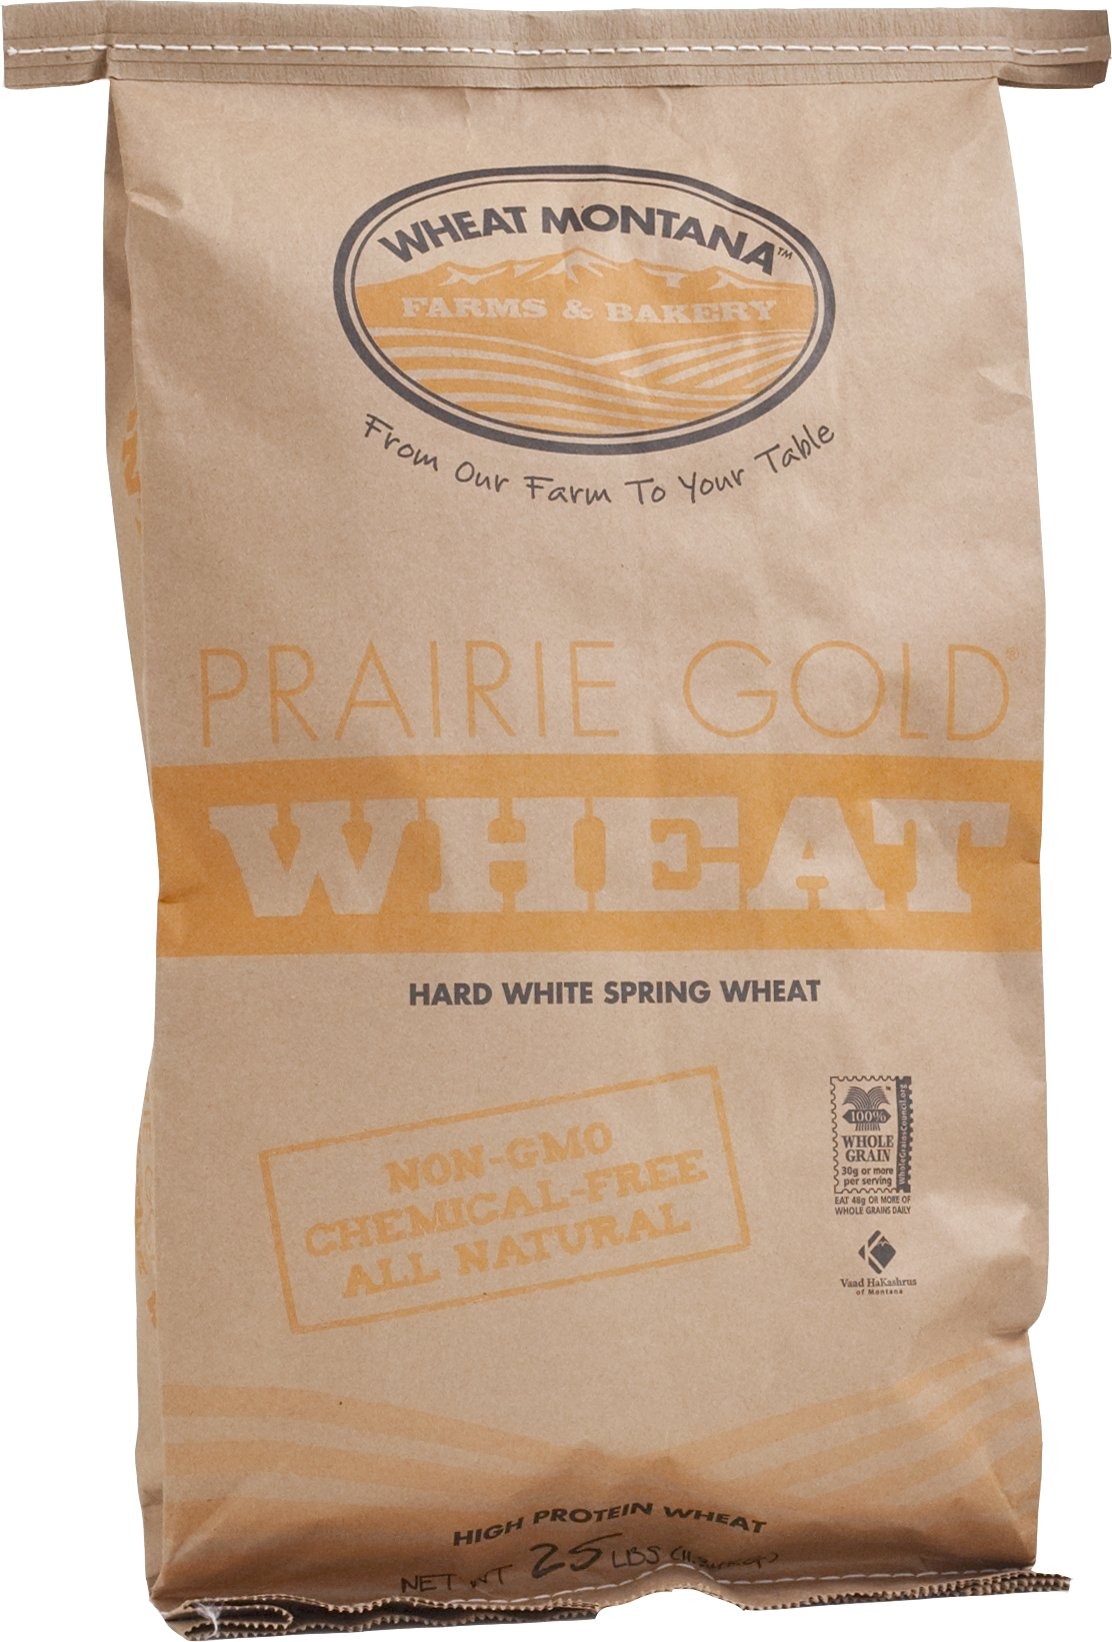
Item Name: Wheat Montana Prairie Gold Hard White Wheat, 25 Pounds
Bullet Point 1: Chemical-free
Bullet Point 2: Hard white spring wheat providing a lighter color profile with a slightly sweeter flavor
Bullet Point 3: Non GMO Grains
Bullet Point 4: Hard white spring wheat providing a lighter color profile with a slightly sweeter flavor
Bullet Point 5: 100% All Natural / No Preservatives / No Additives
Bullet Point 6: Non GMO Grains / Identity Preserved
Bullet Point 7: Kosher certified/ Certified chemical free
Bullet Point 8: High Protein
Value: 25.0
Unit: pound

Price: 62.95